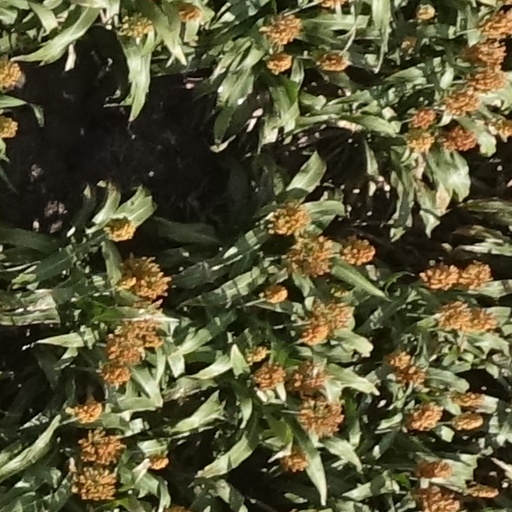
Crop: sorghum